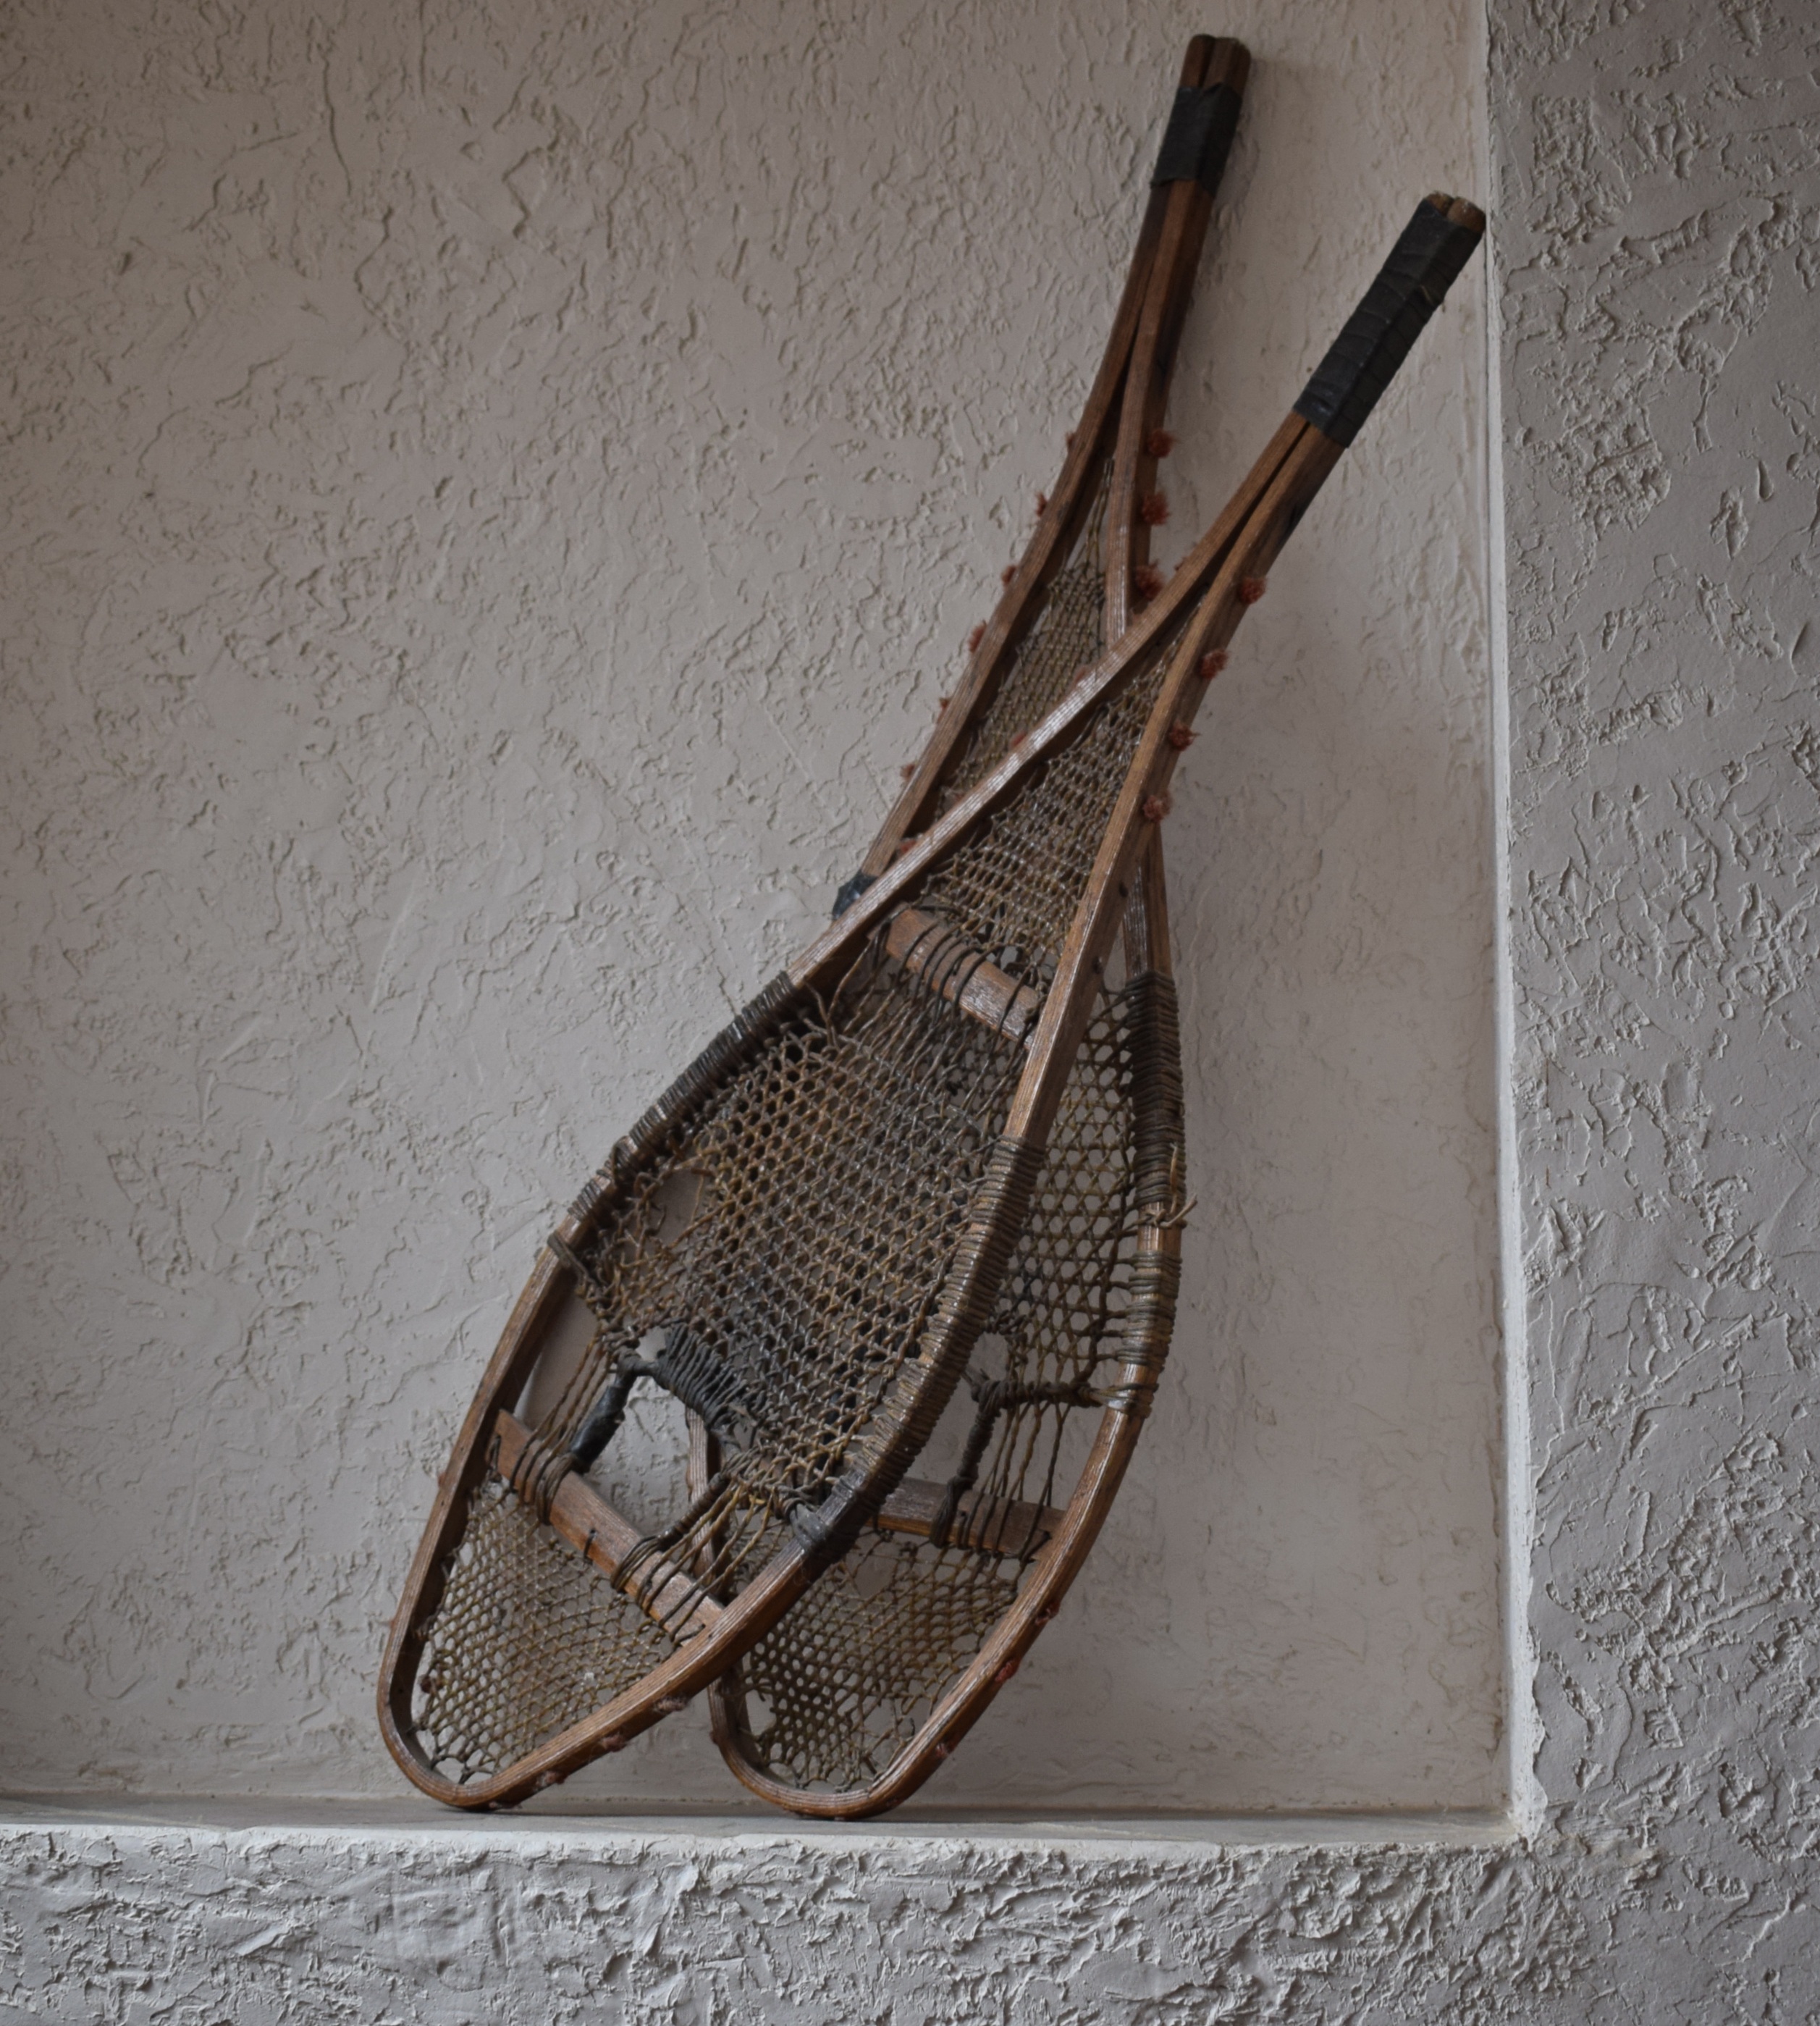
snow, winter, wing, wood, hiking, sport, antique, equipment, wooden, classic, snowshoes, antique snowshoes, 120 years old